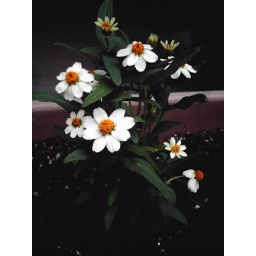
Tenjin : Flowers in plant set up on road